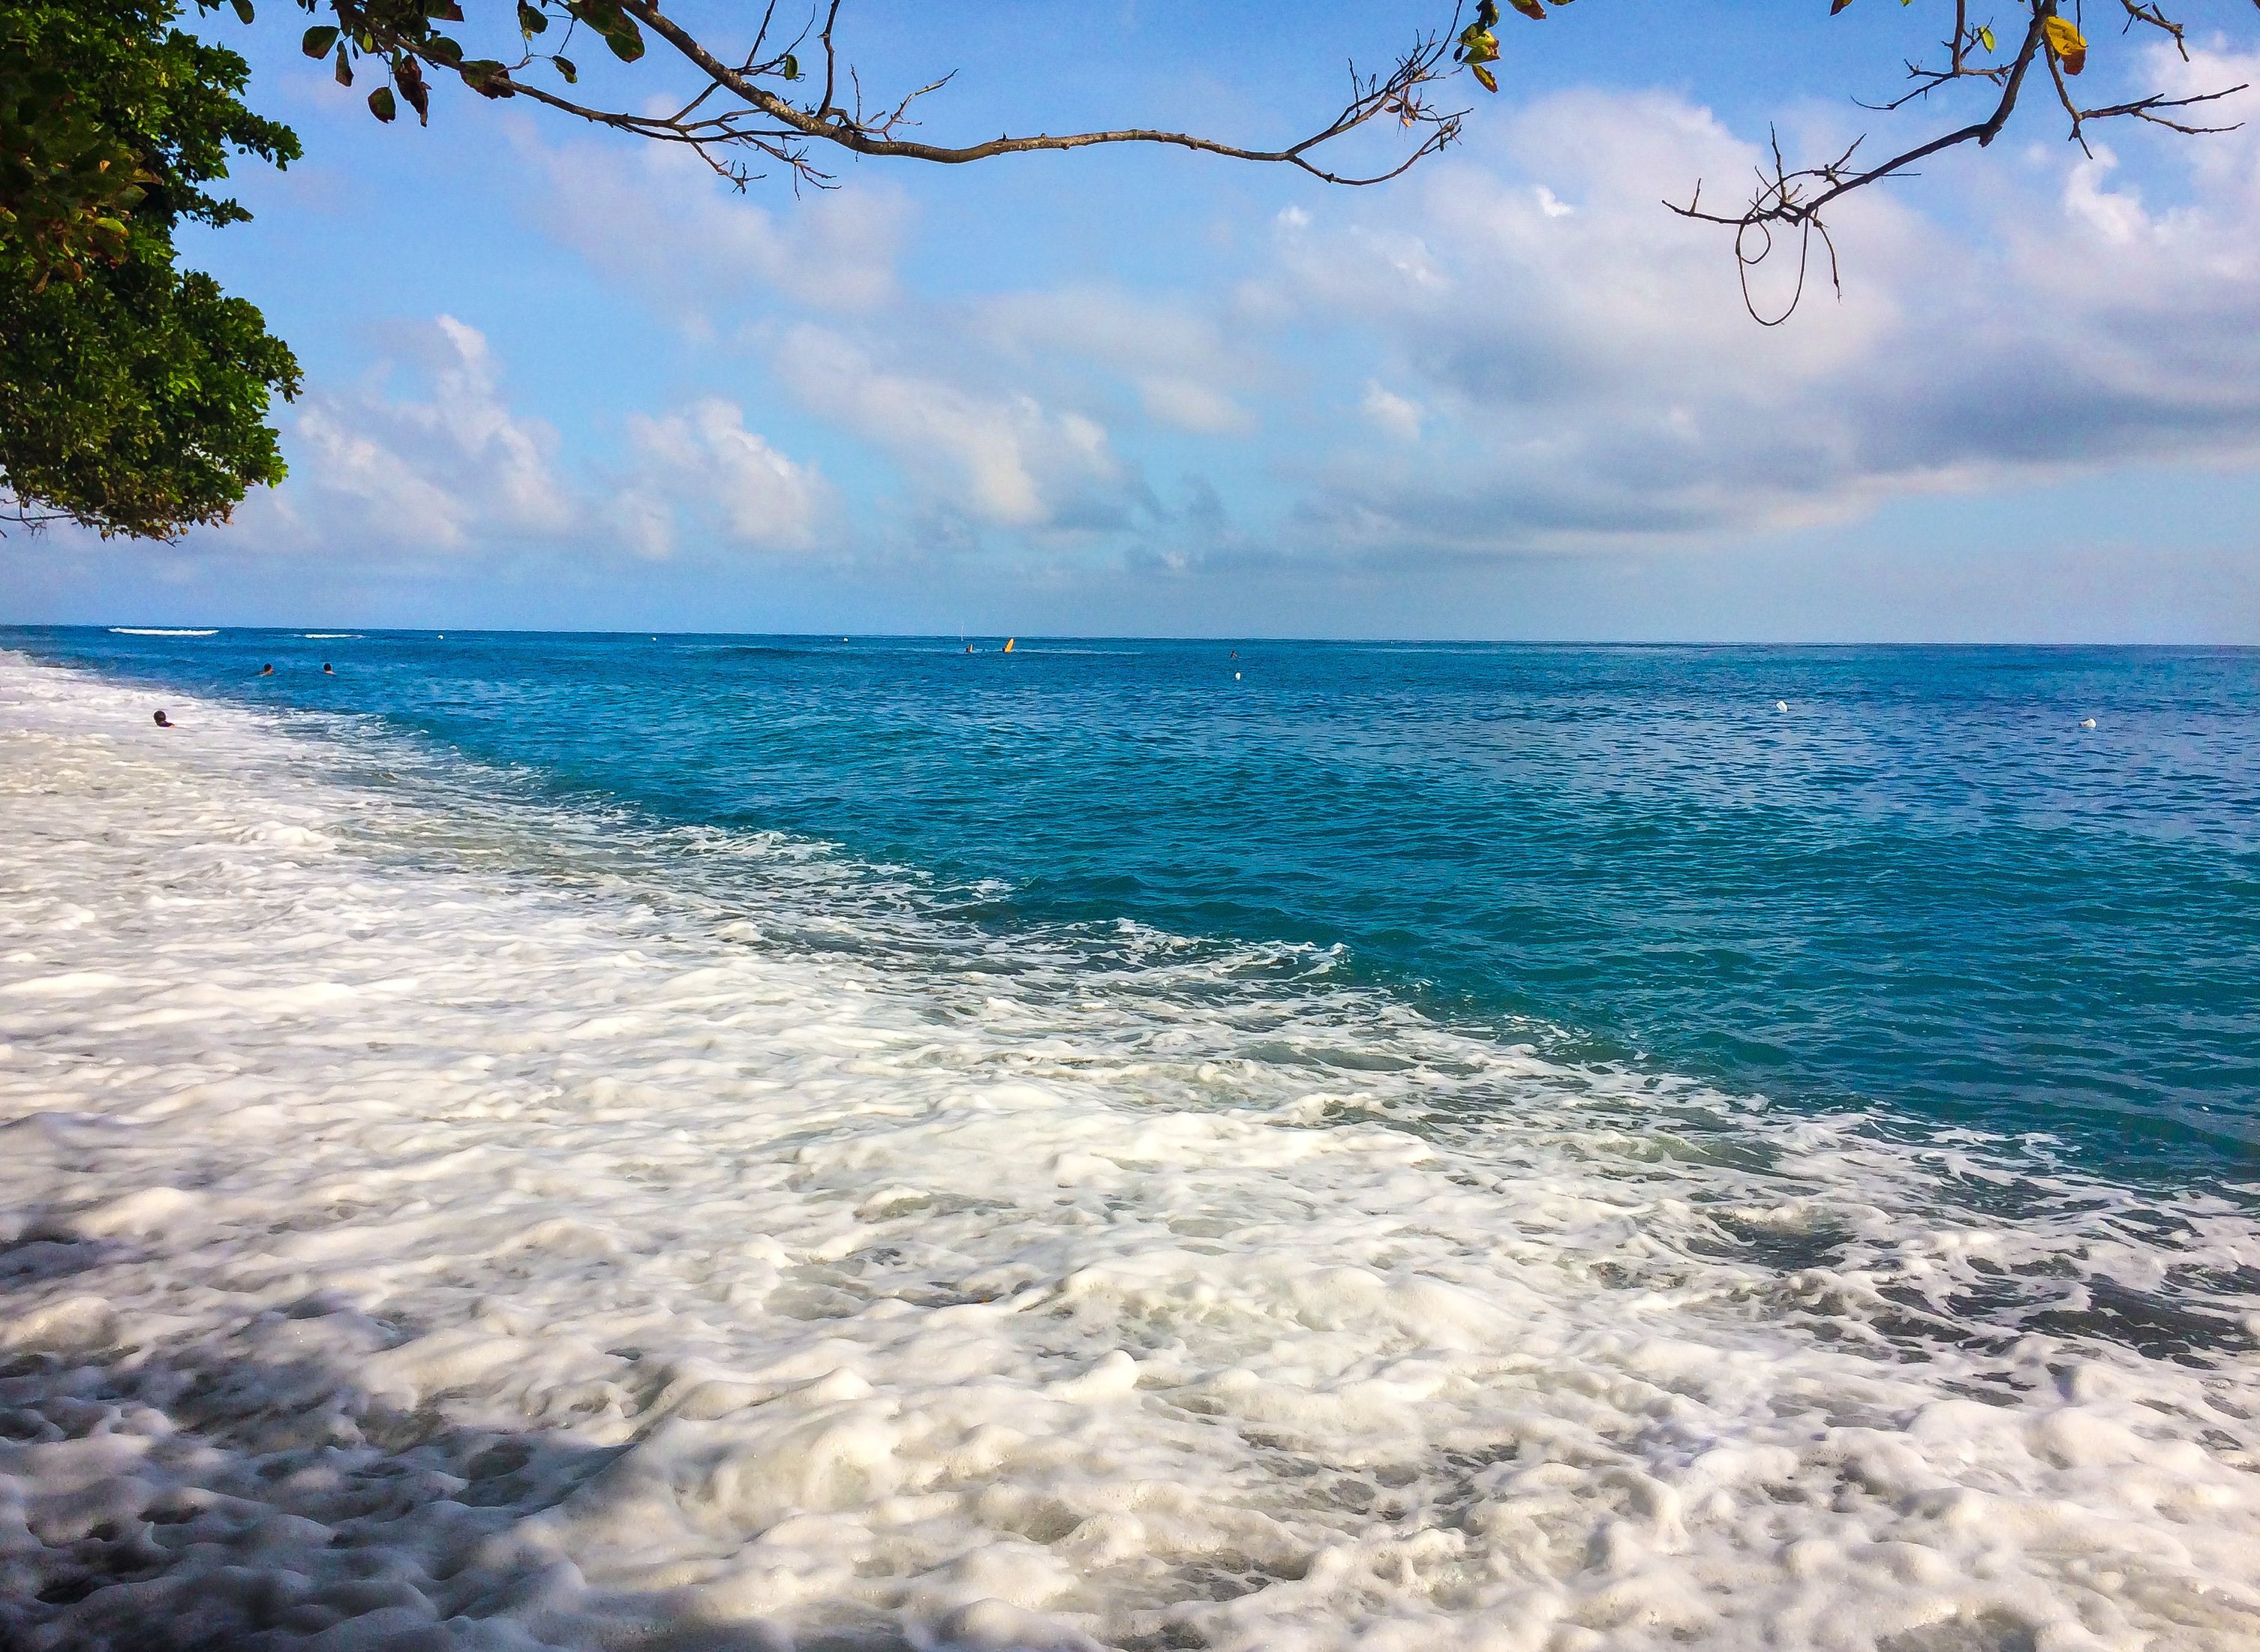
beach, sea, coast, ocean, horizon, shore, wave, vacation, bay, body of water, cape, wind wave